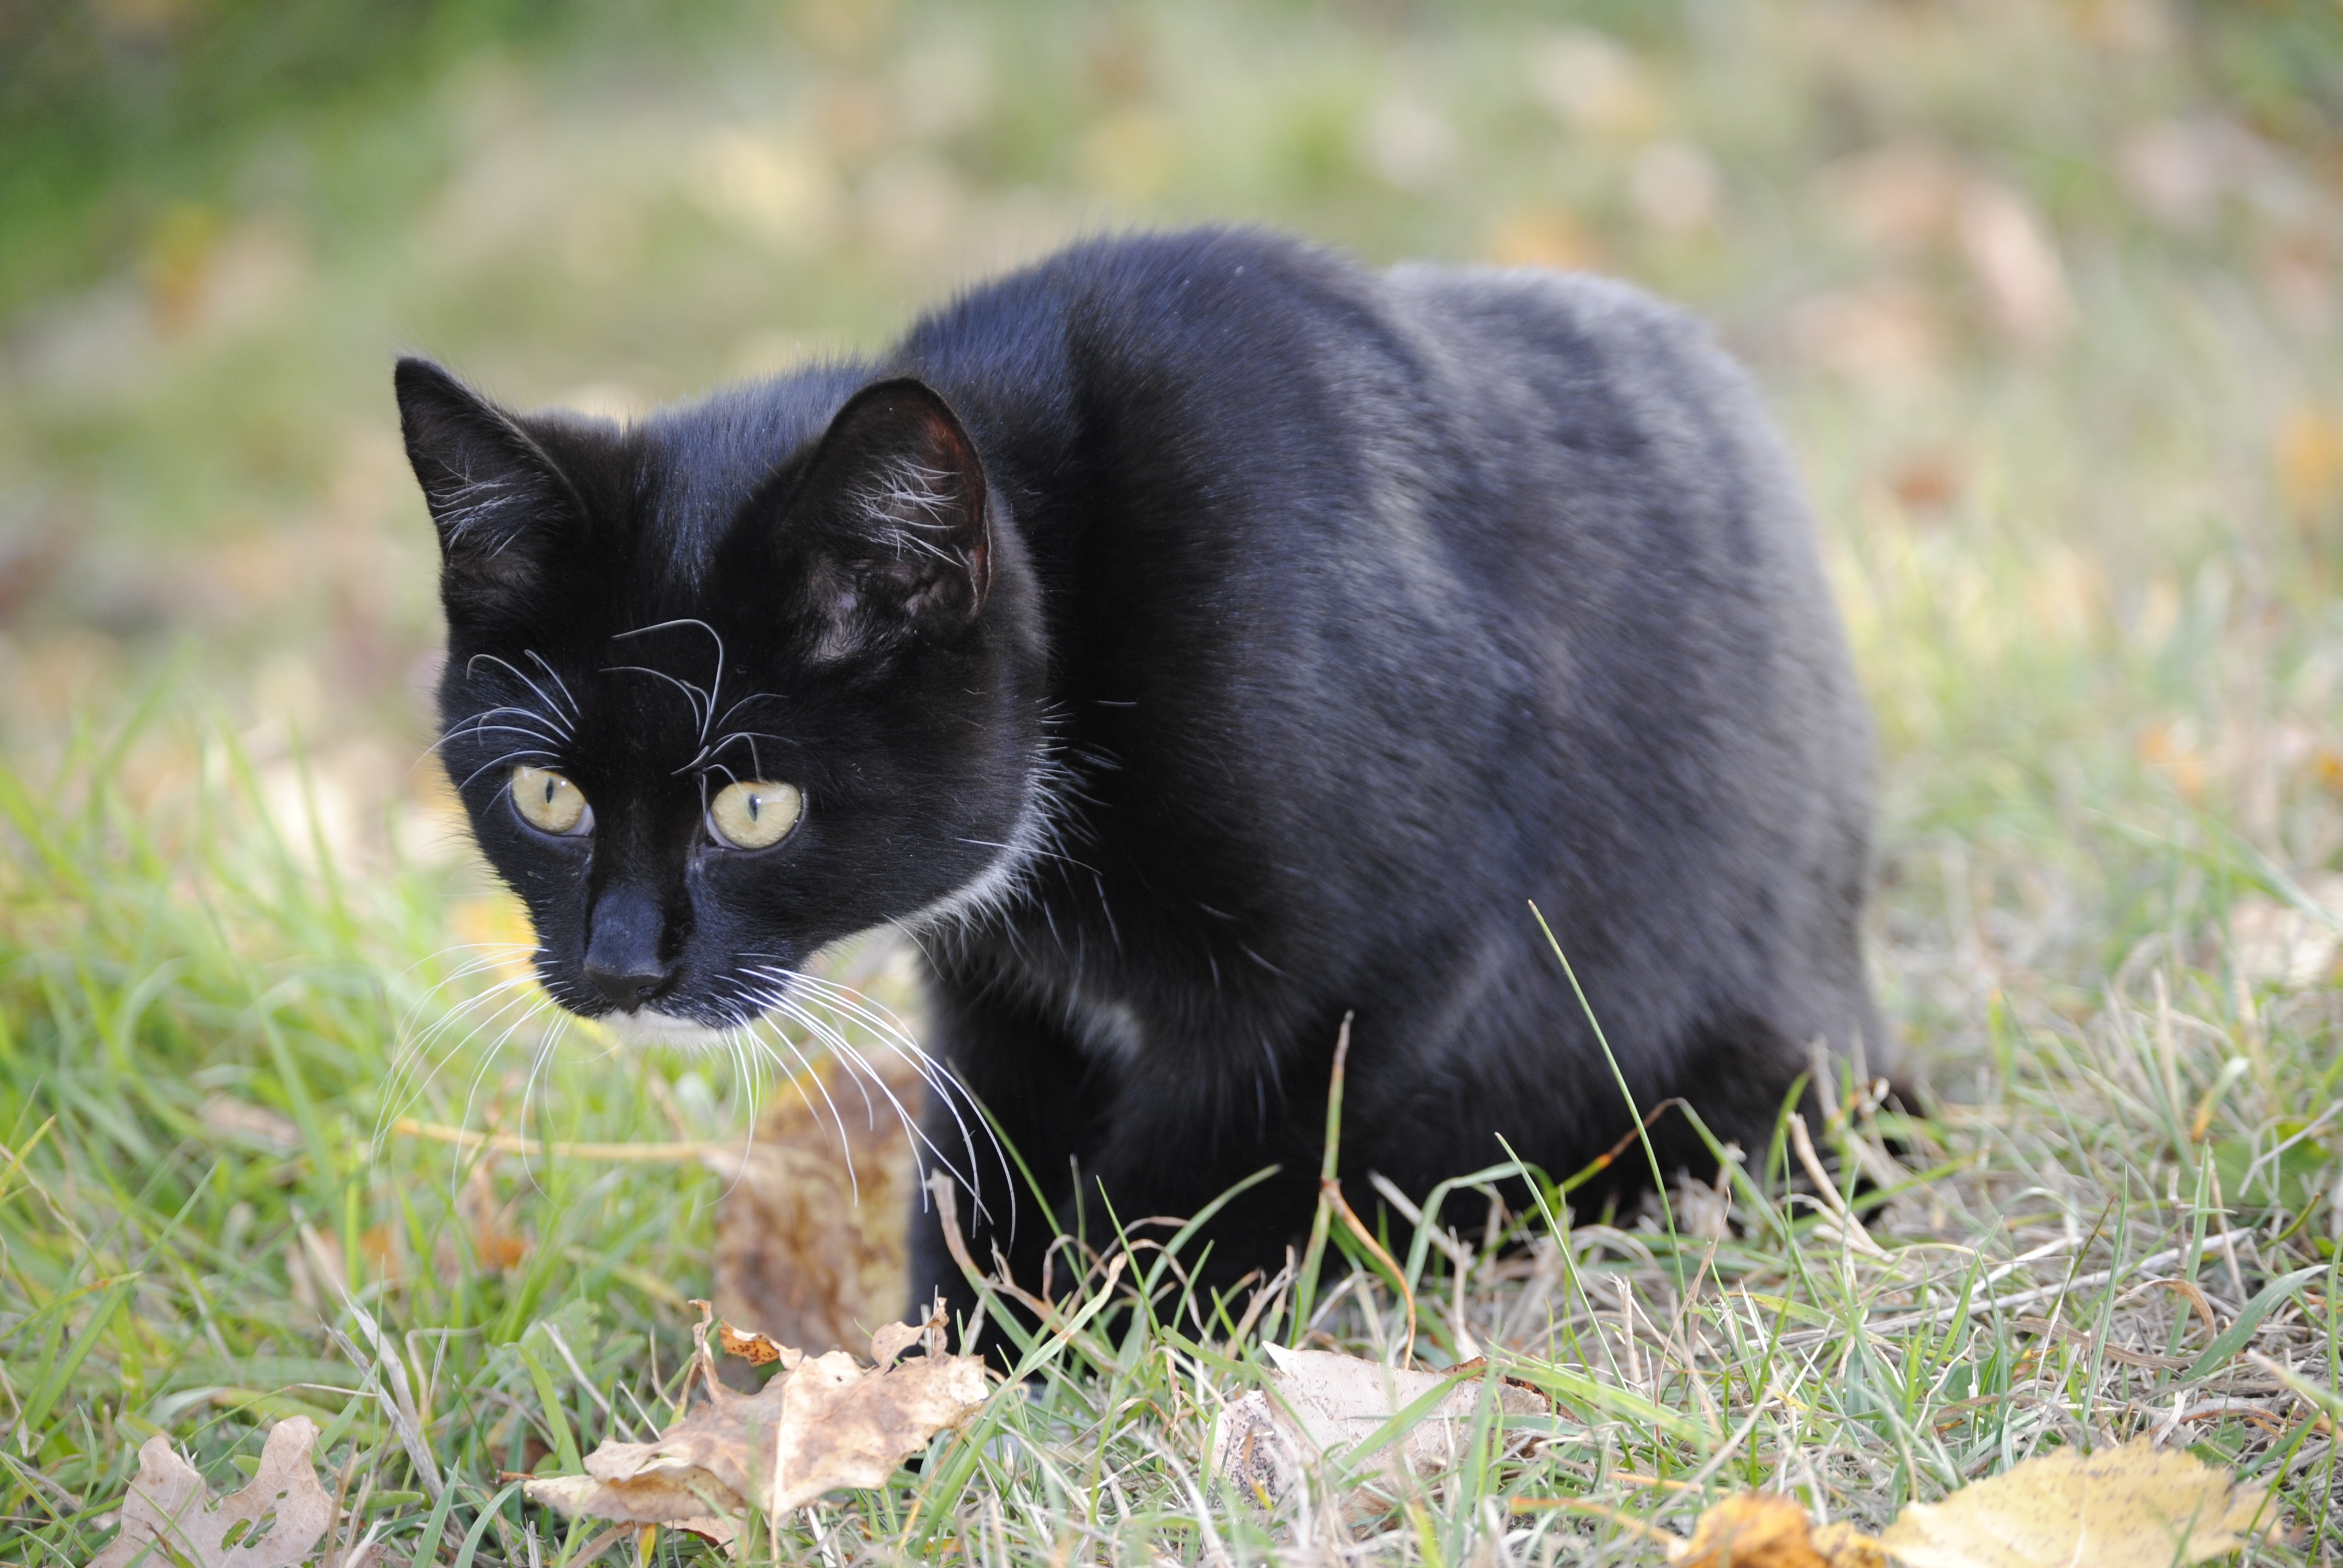
grass, animal, kitten, cat, mammal, black cat, fauna, whiskers, vertebrate, hunting, small to medium sized cats, cat like mammal, mousehunt film